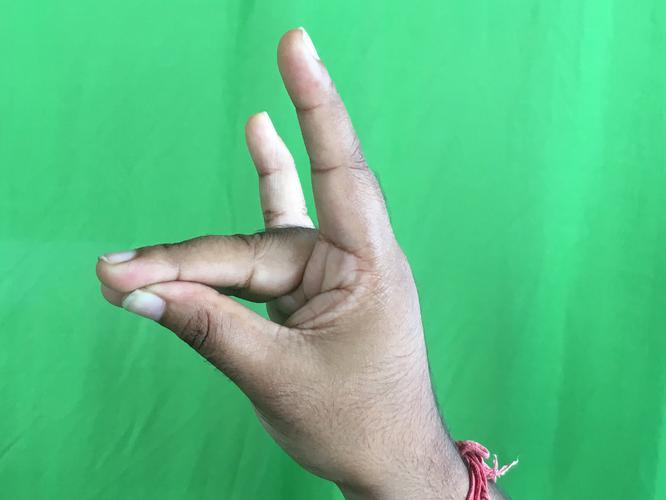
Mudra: Simhamukham
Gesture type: single_hand